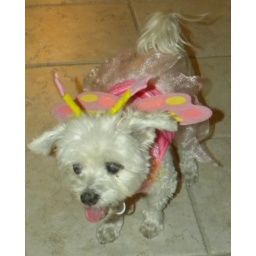
My dog Lady in disguise as a butterfly on Halloween. Waiting for a treat.